Douglas Haig, 1st Earl Haig

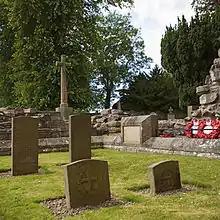

In July and August the Germans were defeated at the Second Battle of the Marne and Amiens. The latter victory was described by General Erich Ludendorff as "The Black Day of the German Army" after mass surrenders of German troops. On 11 August Haig, contrary to the wishes of Marshal Foch, insisted on a halt to the Amiens offensive and launched a new attack on 21 August between the Scarpe and the Ancre. As with his previous offensives in 1916 and 1917, Haig encouraged his subordinates to aim for ambitious objectives, in this case a thrust from Albert to Bapaume, and this time with more success than in previous years. On 10 September Haig, on a brief visit to London, insisted that the war could end that year and asked Lord Milner (Secretary of State for War) to send all available men and transportation. Milner afterwards shared with Wilson his concerns that Haig would embark on "another Passchendaele".